Milton Selzer

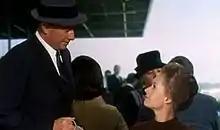
Milton Selzer & Tippi Hedren in "Marnie" - trailer (cropped screenshot)

Milton Selzer (October 25, 1918 – October 21, 2006) was an American stage, film, and television actor.